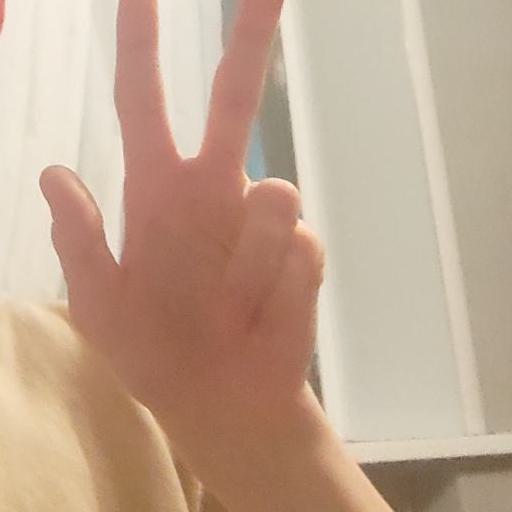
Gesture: three2